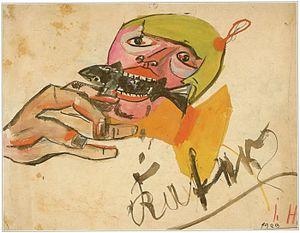
Irma Hünerfauth, également connue sous le nom de IRMAnipulations est une peintre, sculptrice et artiste d'objets allemande qui transforme les déchets de ferraille en sculptures, machines et objets d'art cinétique, se moquant de la société de consommation. Elle se rebelle contre l'académisme et suit les tendances radicales de l'art contemporain dans l'Allemagne de l'après-guerre. Son travail la relie aux artistes de la modernité d' après-guerre ainsi qu'aux artistes du Nouveau réalisme, comme Niki de Saint-Phalle, Jean Tinguely, Arman ou Daniel Spoerri.